Henry Tang

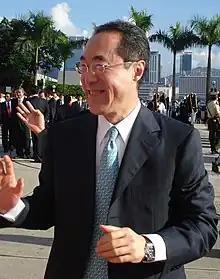
Chief Secretary Tang in 2008

On 23 June 2007, it was announced that Tang would succeed Rafael Hui as the new Chief Secretary for Administration of Hong Kong effective 1 July 2007.